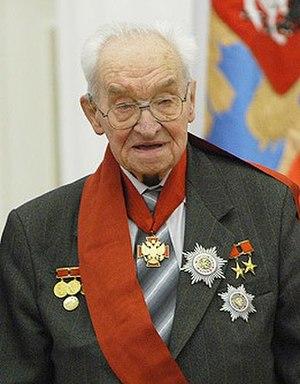
Vladimir Aleksandrovich Kotelnikov est un scientifique soviétique spécialisé dans la théorie de l'information et dans l'astronomie radar, né le 6 septembre 1908 à Kazan et mort le 11 février 2005 à Moscou.